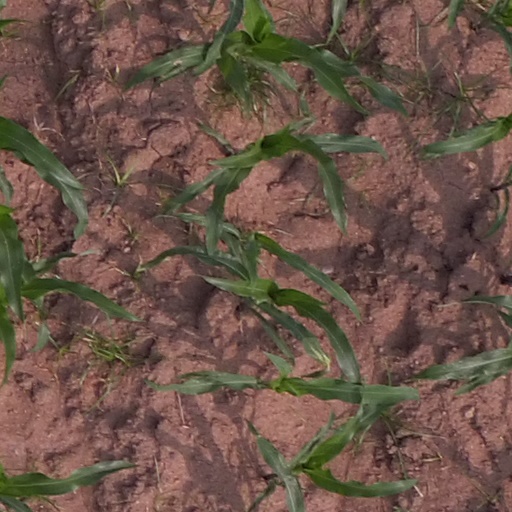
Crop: maize; corn